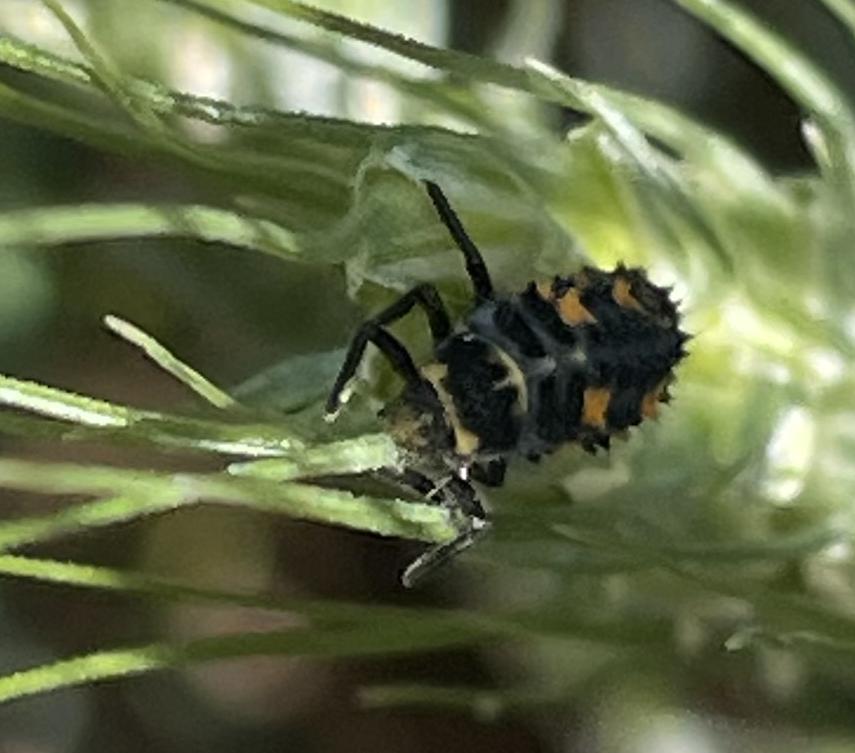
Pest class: predators